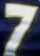
Number: 7